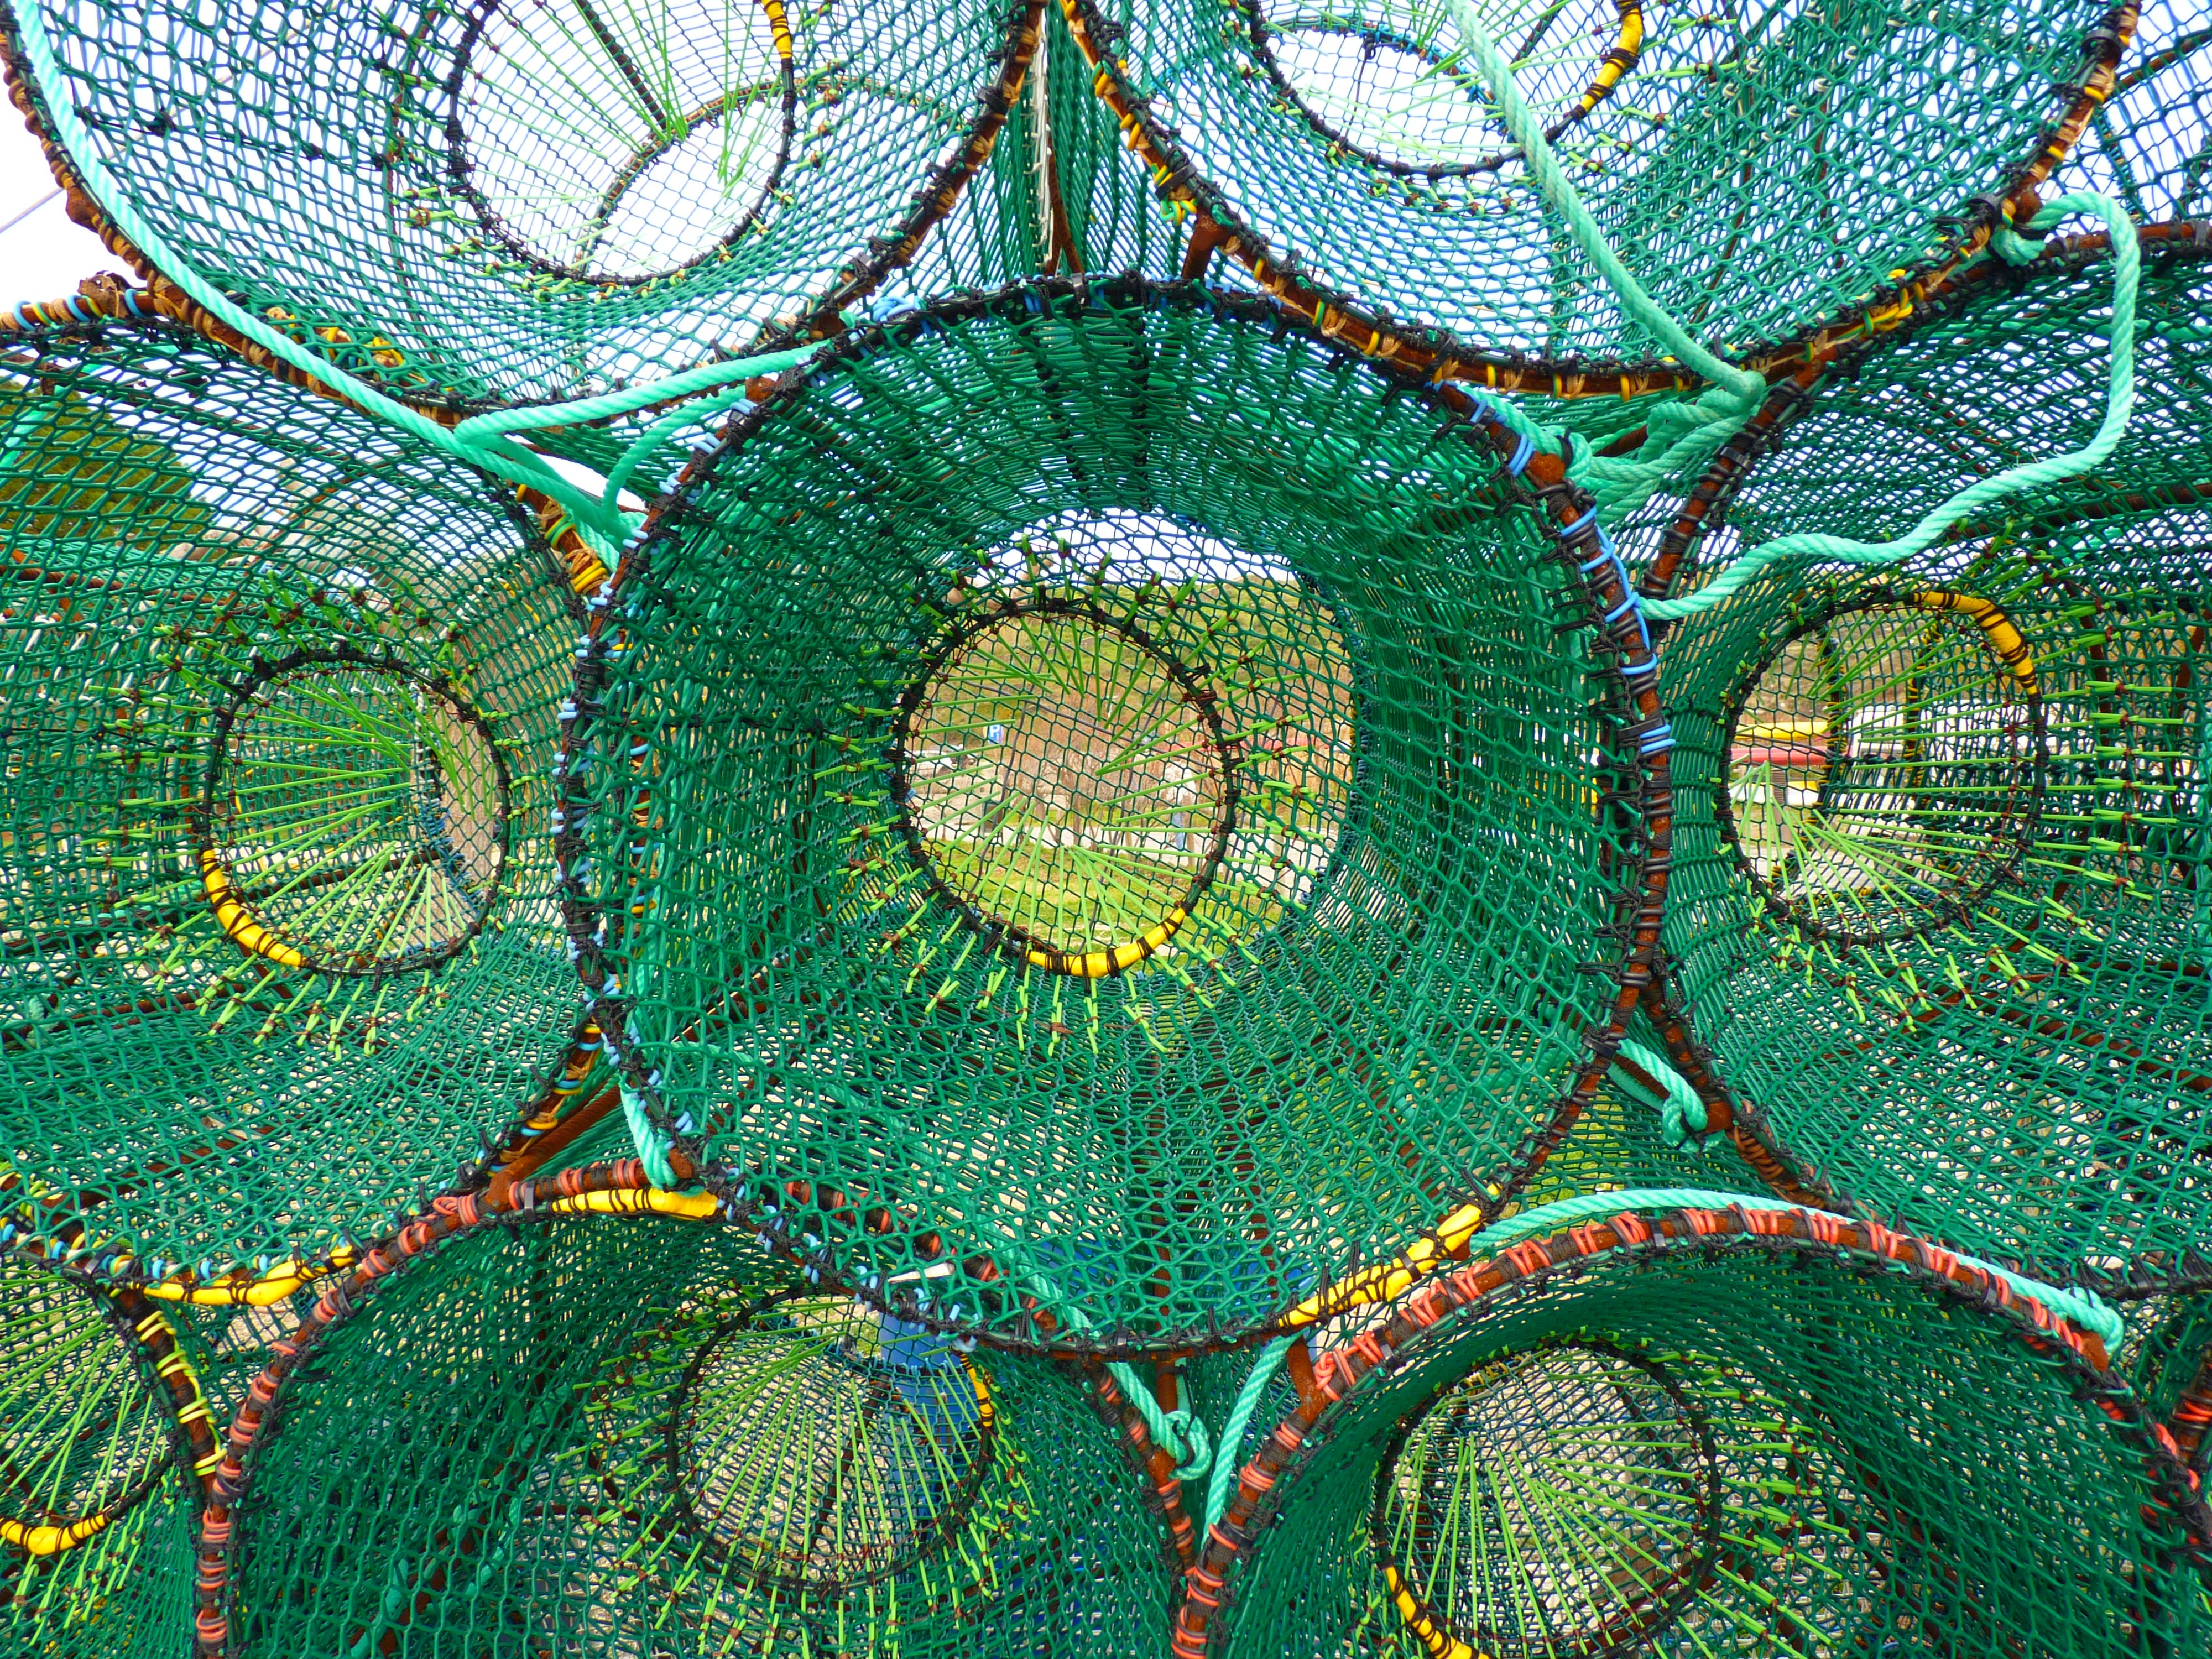
sea, coast, texture, leaf, flower, pattern, green, botany, fish, circle, art, design, net, symmetry, fischer, reuse, psychedelic art, fractal art